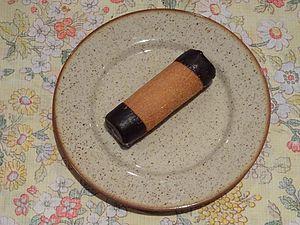
Mirliton de Pont-Audemer
Pont-Audemer est une ancienne commune française située dans le département de l'Eure, en Normandie. Elle fait partie du parc naturel régional des Boucles de la Seine normande.
L'Eure est un département français de la région Normandie. Il tire son nom de l'Eure, rivière qui le traverse avant de rejoindre la Seine. L'Insee et La Poste lui attribuent le code 27. Sa préfecture est Évreux.
Le mirliton, spécialité pont-audemérienne, est une pâtisserie constituée d'une pâte à cigarette roulée, garnie d'une mousse pralinée et fermée aux deux extrémités par du chocolat noir.